Indonesia–South Korea relations

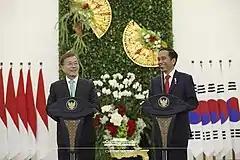
South Korean President Moon Jae-in (left) with Indonesia President Joko Widodo (right), November 2017.

Indonesia and South Korea established diplomatic relations on 18 September 1973. Both countries share a common vision, values and the will to contribute to the international community as middle powers. Both countries are members of G-20 and APEC. South Korea has an embassy in Jakarta and Indonesia has an embassy in Seoul. According to a 2014 BBC World Service Poll, 48% of Indonesians view South Korea's influence positively, with 27% expressing a negative view. The Chinese Indonesian merchant Chen Yanxiang visited Korea between the 1390s and the 1410s, the first major contact between the two nations.